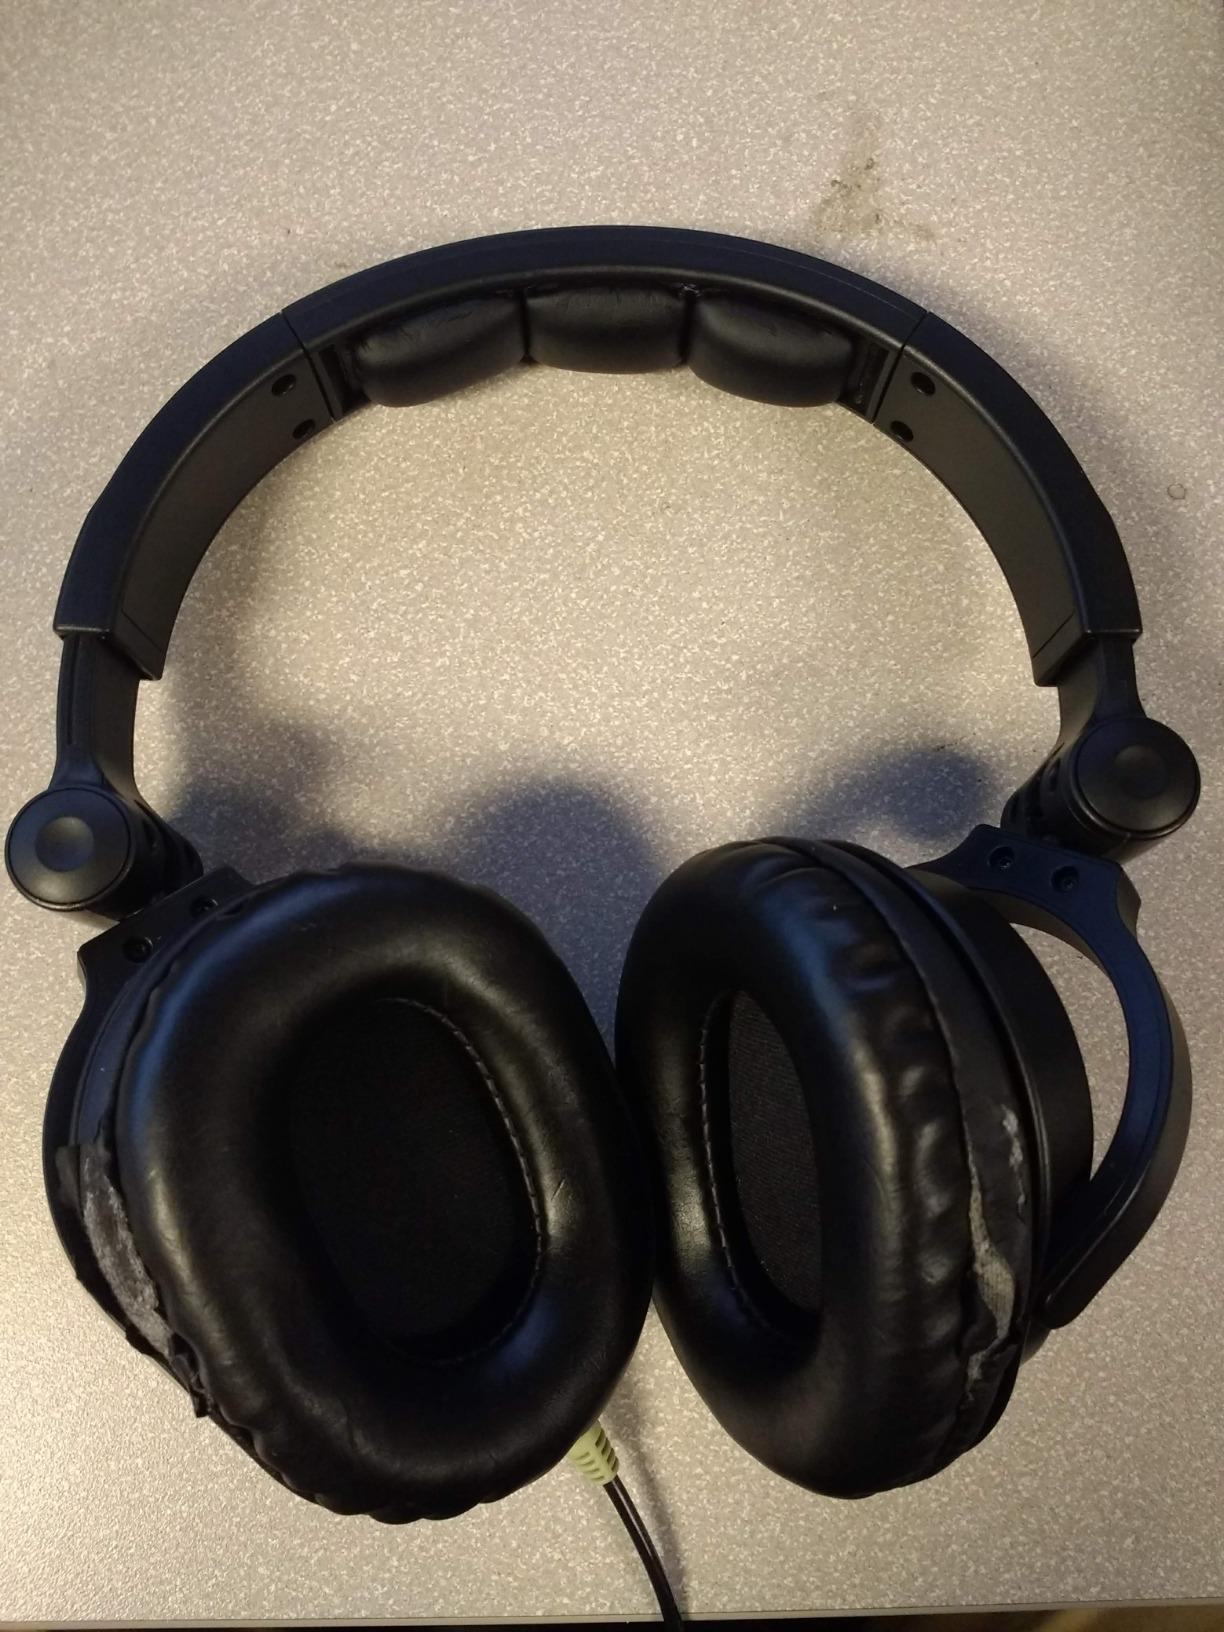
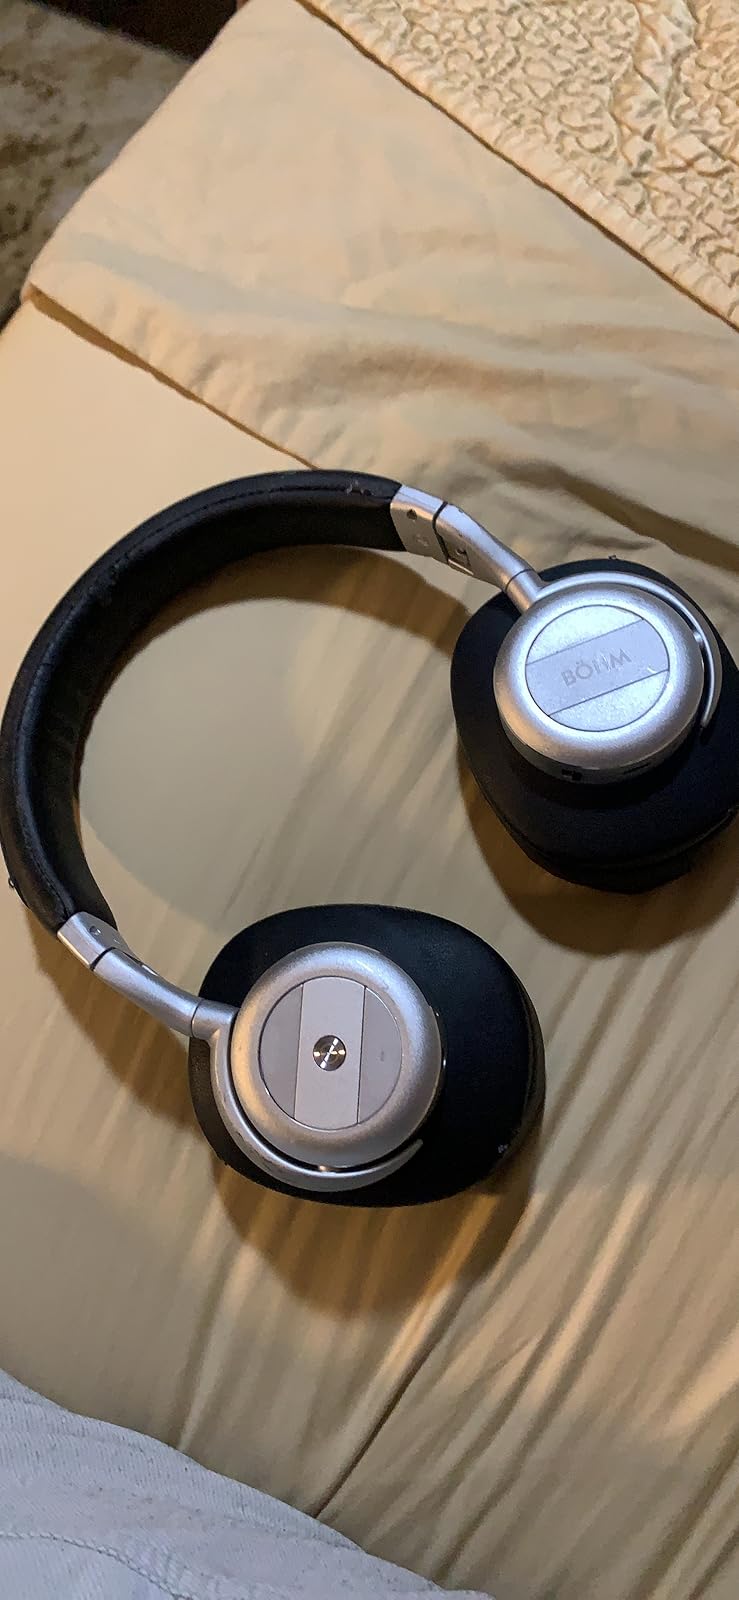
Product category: headphones
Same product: no